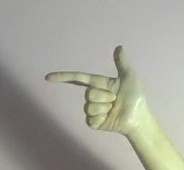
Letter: yaa